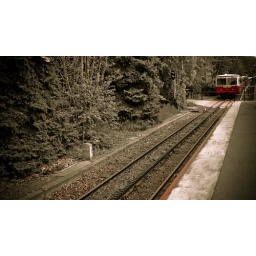
Cogwheel train to take us to the children's railroad in Buda.